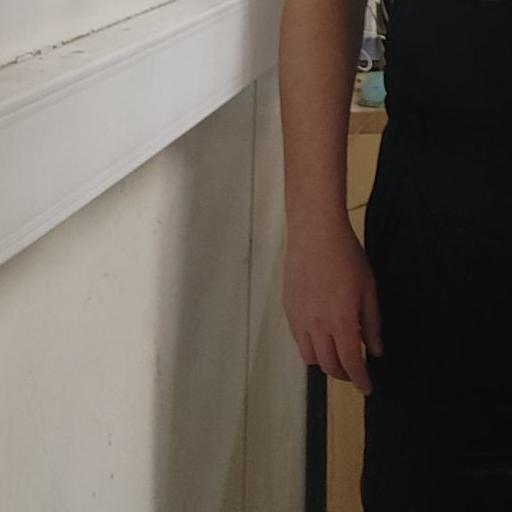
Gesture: no_gesture